Persian lime

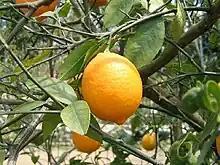
ripe Citrus × latifolia

It is widely available dried, as it is often used this way in Persian cuisine.